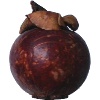
Label: mangostan